Jugum penis

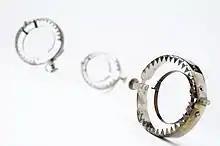
Male anti-masturbation devices, otherwise known as a jugum penis.

The jugum penis or pollutions ring was an anti-masturbatory device developed in the 18th century. It consisted of a steel clip with serrated teeth that could be attached to the penis to deter its unwanted erection. It is one of many devices from the 1700s designed to prevent masturbation and to cure an illness that was then called spermatorrhoea.